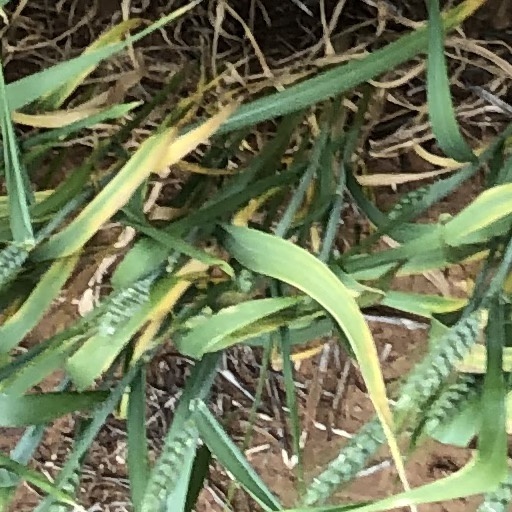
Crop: wheat